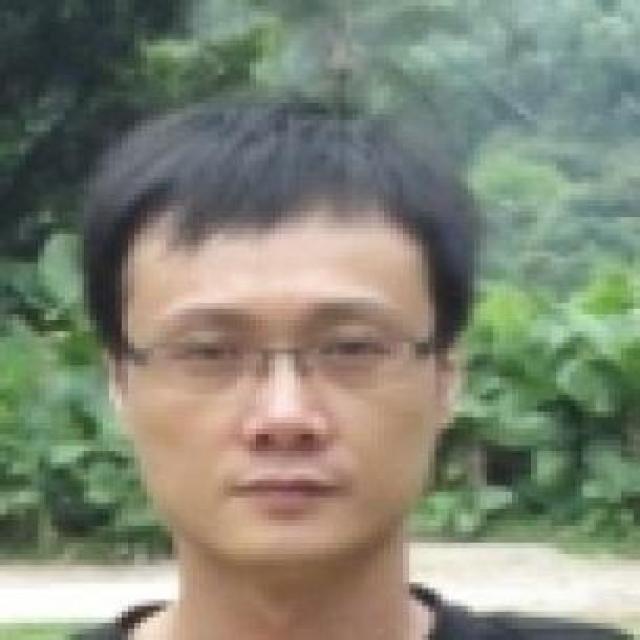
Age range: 21-44